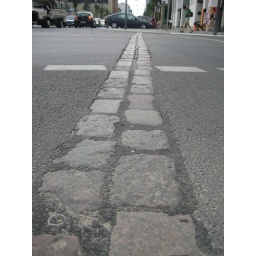
stones marked the path of where the berlin wall formerly was, all around the city.